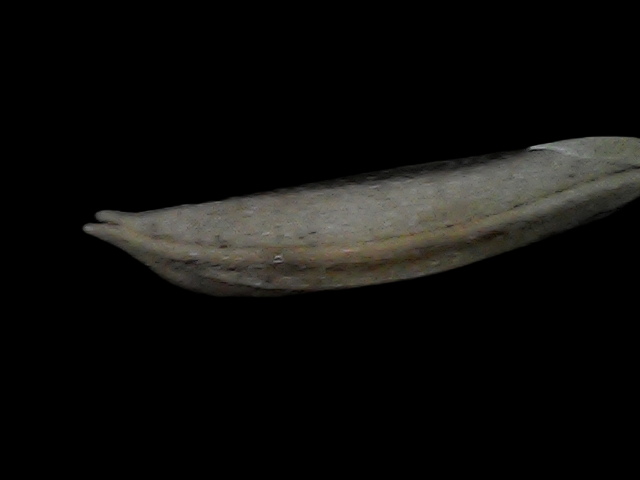
Rice variety: Bd57